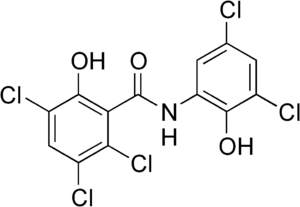
Le salicylanilide est un composé organique de formule C₁₃H₁₁NO₂. C'est l'amide de l'acide salicylique et de l'aniline. Il est classé à la fois en tant que salicylamide et en tant qu'anilide.